Ewenny Priory House

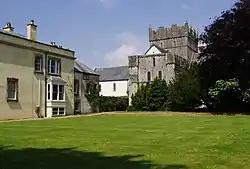
Northeast corner of house and the Priory church

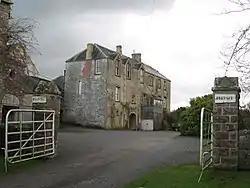
Entrance gate and west wing

Ewenny Priory House is a privately owned Georgian mansion located immediately to the south of Ewenny Priory church, at Ewenny, Vale of Glamorgan, Wales. Originally built in 1545 it was rebuilt in the early 1800s. The house is Grade II* listed.